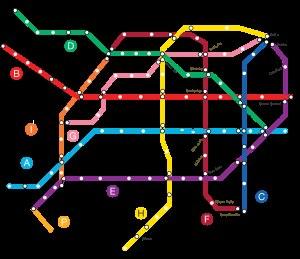
La Línea F ou Ligne est une des lignes en projet du métro de Buenos Aires, dont le tracé relierait la Plaza Italia, dans le quartier de Palermo, au quartier de Barracas, dans le sud de la ville. Sa longueur sera de 10,8 km, dont 8,6 pour la première étape de 13 stations. Il a été annoncé que la ligne serait sans conducteur.
La Ligne G ou Línea G du métro de Buenos Aires, capitale de l'Argentine est une ligne de métro projetée et décidée légalement, mais dont le tracé final ainsi que les stations qui la composent peuvent encore changer.
La Ligne I ou Línea I du métro de Buenos Aires, capitale de l'Argentine est une ligne de métro projetée et décidée légalement, mais dont le tracé final ainsi que l'emplacement des stations qui la composent peuvent encore changer.